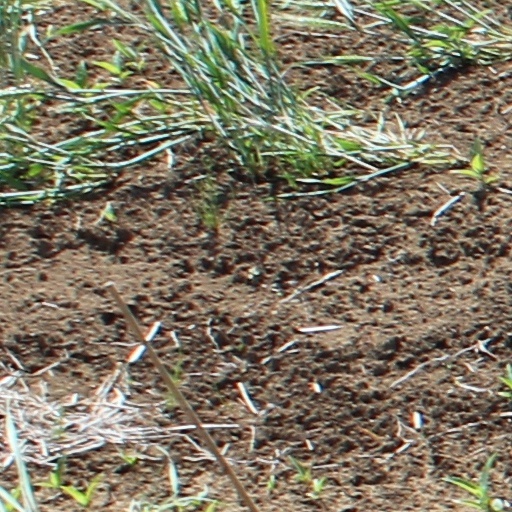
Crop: wheat